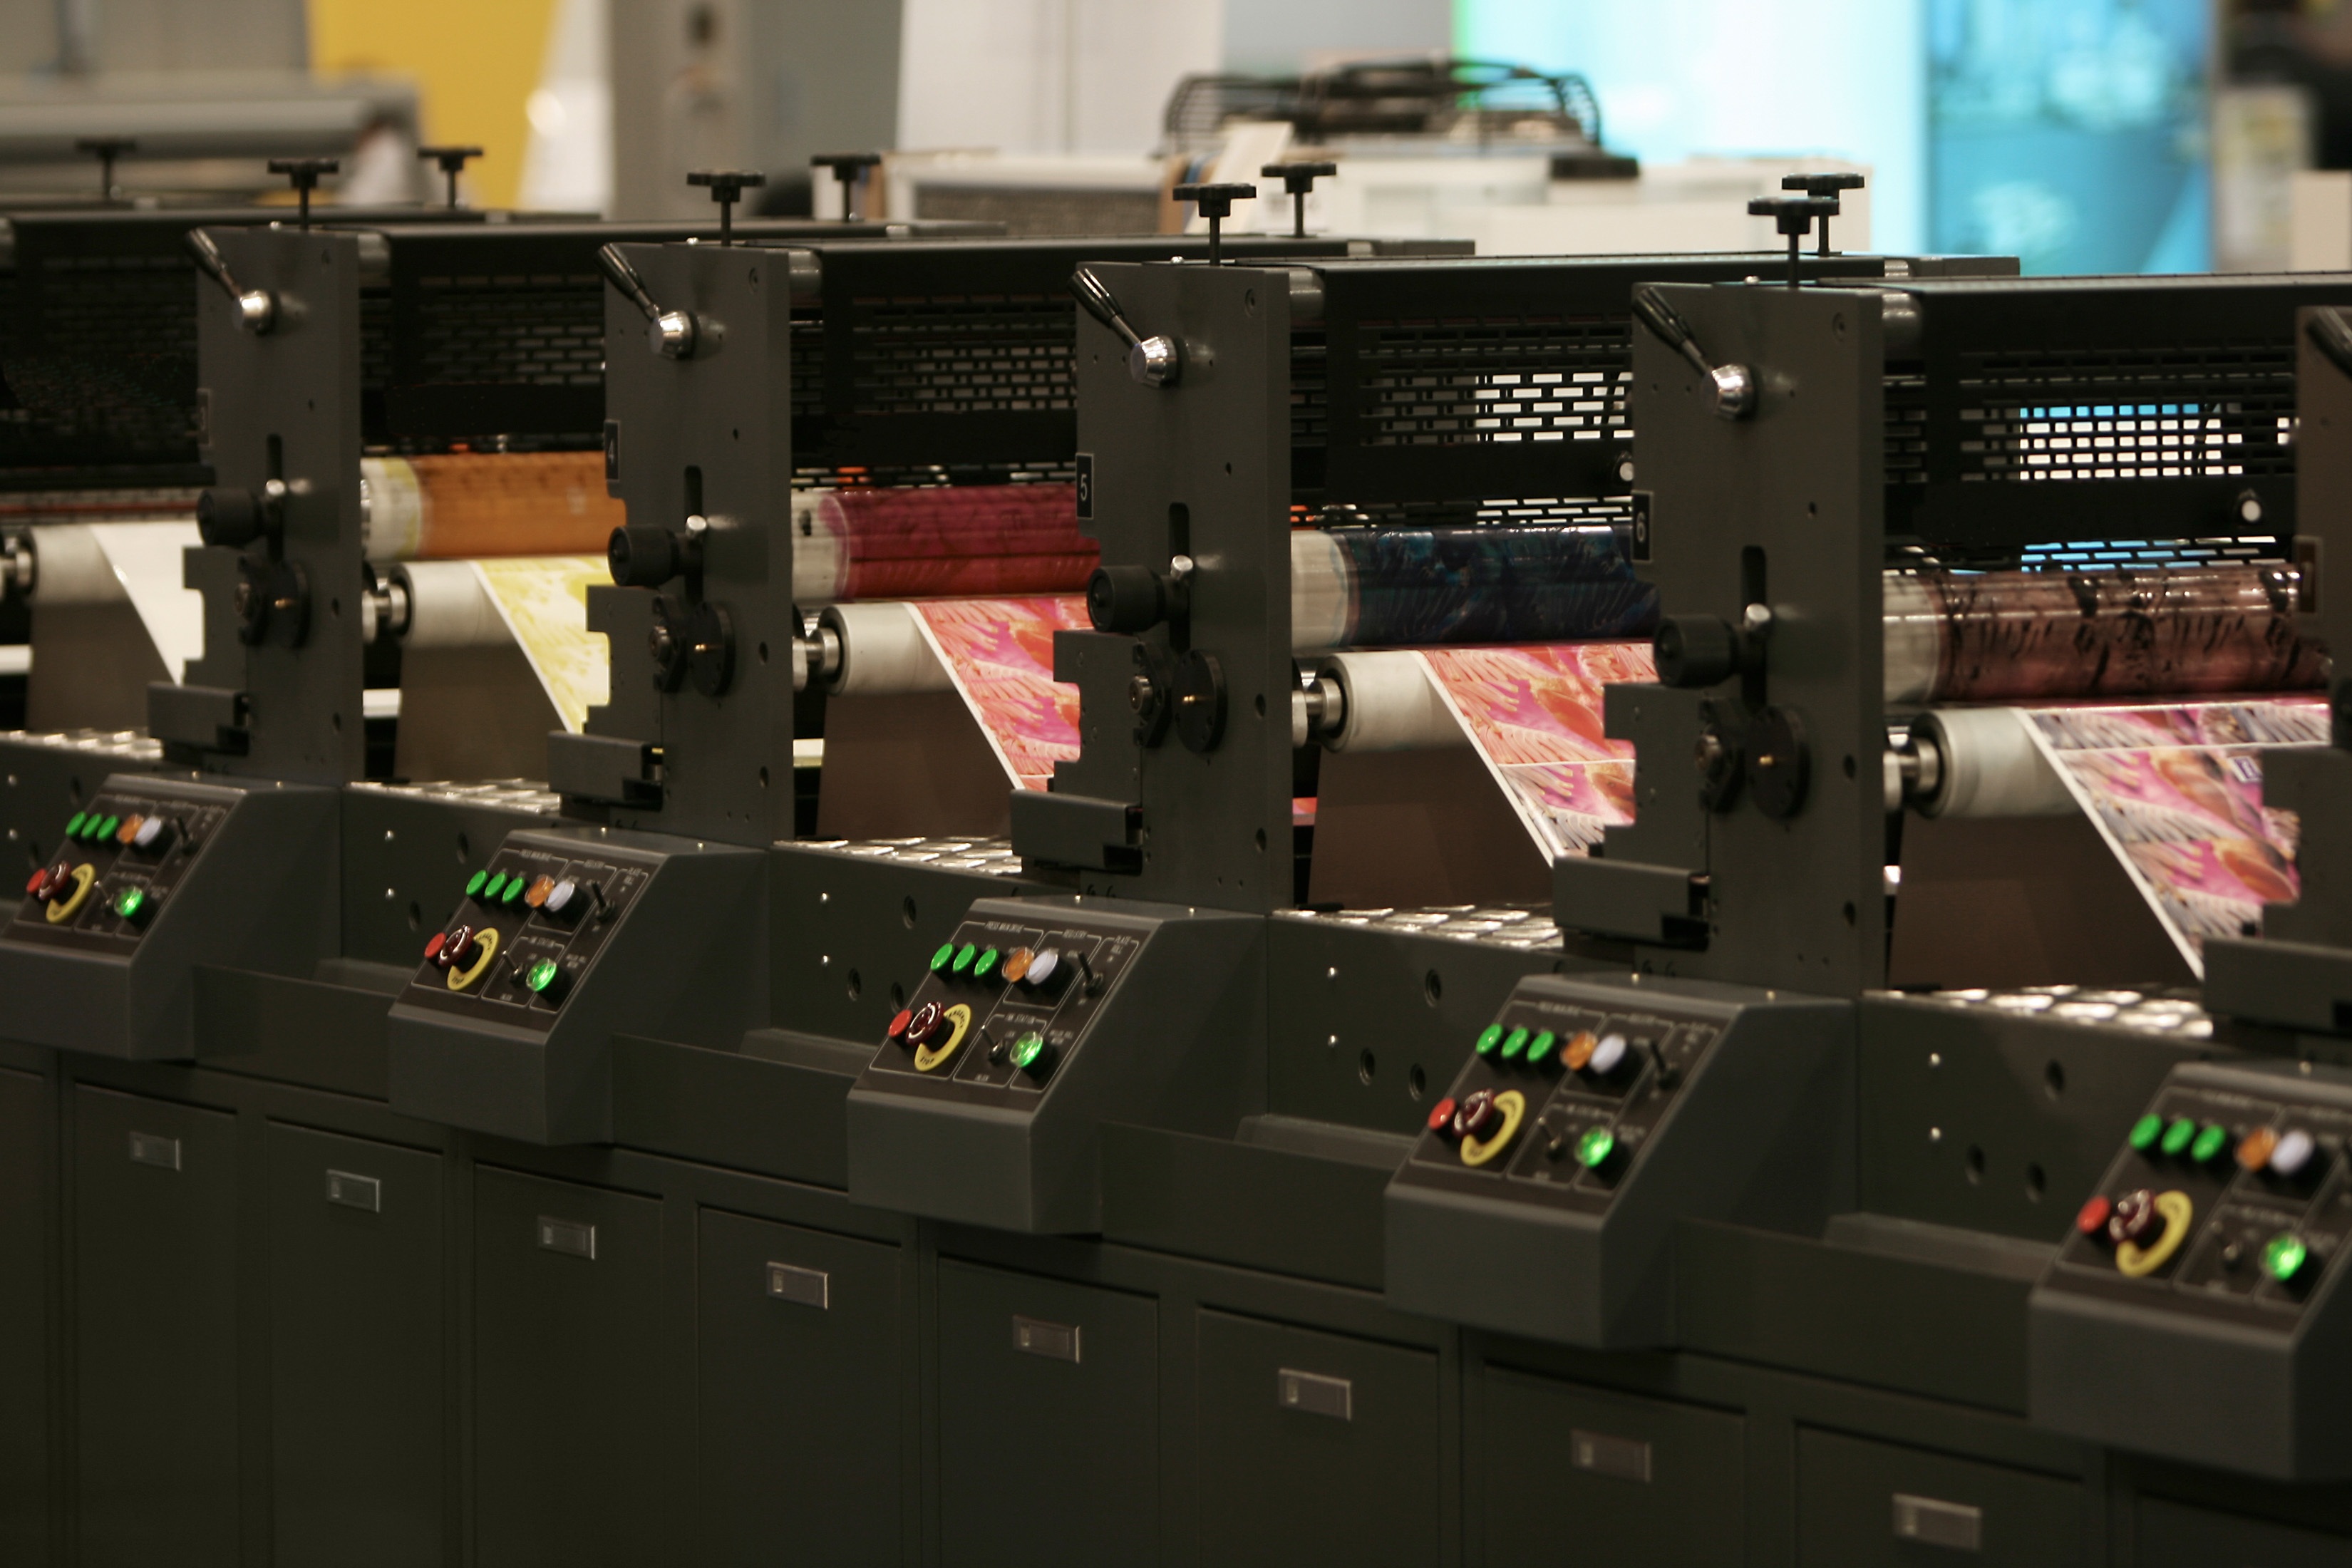
technology, print, machine, heidelberg, industry, printing, electronics, press, printer, pressure, screenshot, mechanics, mechanically, printing machine, drive shaft, printing industry, personal computer hardware, display device, electronic instrument, druckwerk, werbetechnik, printing technology, large edition, advertising printing